Question: Please indicate a possible affordance area of the bicycle that can be used for sitting on
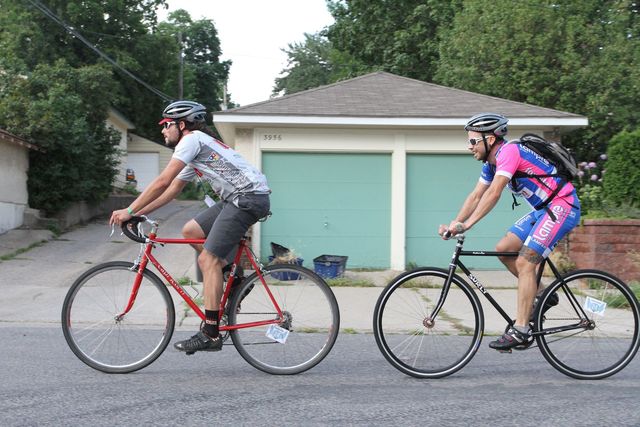
Answer: [231.5, 203, 274.5, 223]